Adam Scharrer

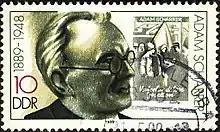
Stamp of the Deutsche Demokratische Republik commemorating Adam Scharrer

Adam Scharrer (13 July 1889, Kleinschwarzenlohe – 2 March 1948, Schwerin) was a German writer.